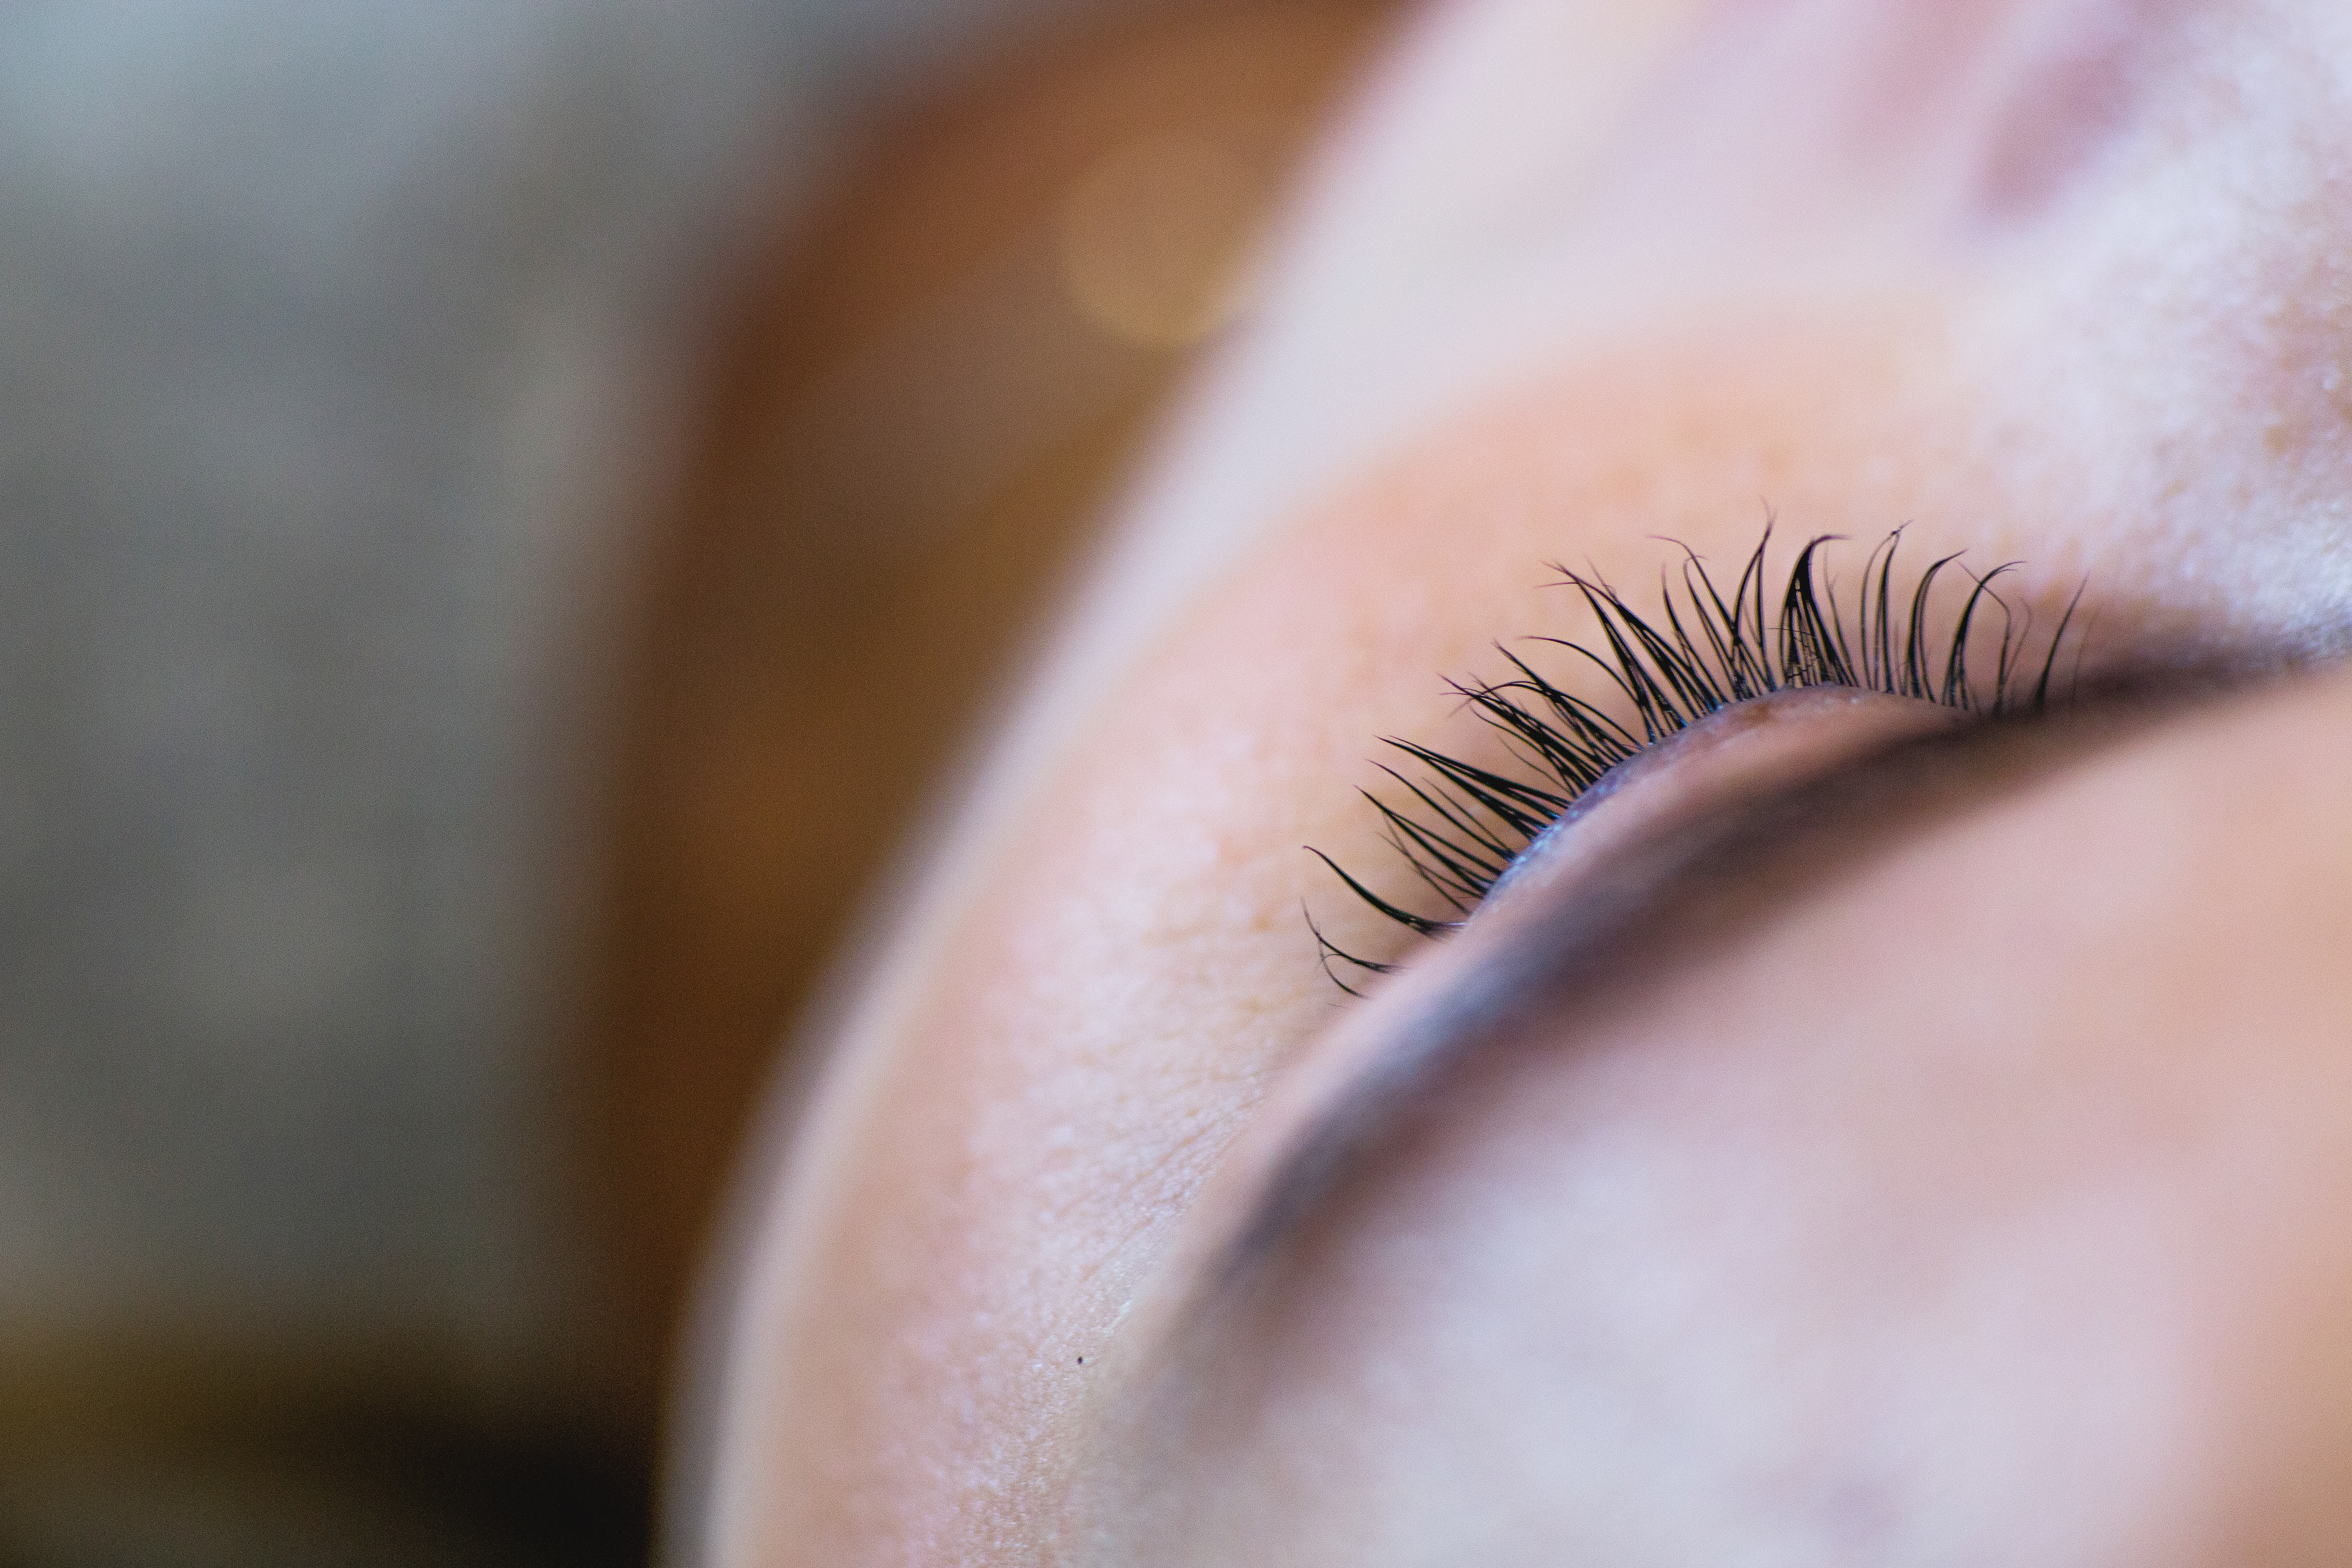
eye, eyelash, Tints and shades, macro photography, electric blue, flesh, shadow, wood, nail, landscape, fur, arthropod